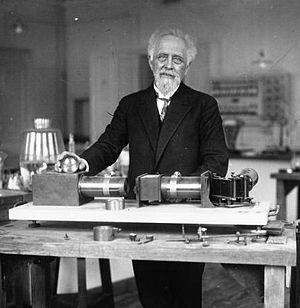
Le lycée Jean Perrin est l'un des lycées publics de la ville de Lyon.
Michel Pinault, né en 1951, est un historien contemporanéiste, spécialiste en histoire des sciences, des milieux et des intellectuels scientifiques, des rapports entre science et politique. Il est biographe de Frédéric Joliot-Curie.